Trongsa Dzong

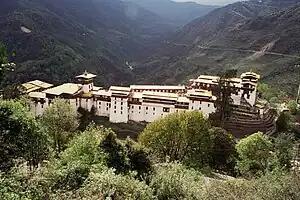
Trongsa Dzong

Trongsa Dzong is the largest dzong fortress in Bhutan, located in Trongsa (formerly Tongsa) in Trongsa district, in the centre of the country. Built on a spur overlooking the gorge of the Mangde River, a temple was first established at the location in 1543 by the Drukpa lama, Nagi Wangchuk son of Ngawang Chhojey. In 1647, his great-grandson "Shabdrung" Ngawang Namgyal (Shabdrung or Zhabdrung being his title), constructed the first dzong to replace it, called Chökhor Rabtentse Dzong with a shorter version of Choetse Dzong. It was enlarged several times during the 18th century; the Chenrezig Lhakang was built in 1715 and a whole complex, including the Maitreya (Jampa) temple, was added in 1771. The dzong has since been repaired on several occasions; it was damaged during the 1897 Assam earthquake and underwent extensive renovation in 1927 and 1999.